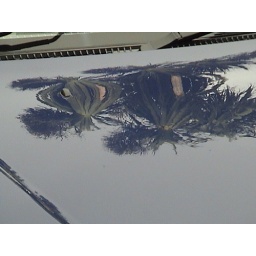
our cabbage tree reflected in the hood of my nice clean car